NVI F.K.33

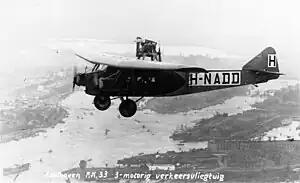

The NVI F.K.33 was an airliner built in the Netherlands in 1925 for use by KLM for night flying.